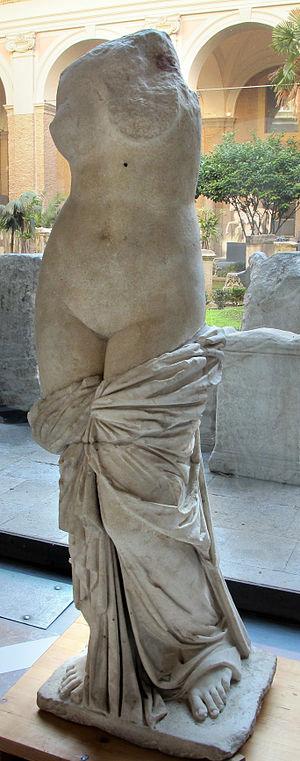
Sinuessa est une colonie romaine d'Italie, fondée dans l’ancien Latium et située sur la mer Tyrrhénienne, à environ 10 km au nord de l’embouchure du Volturno. Elle est la dernière ville sur la partie de la Via Appia qui longe la côte. Les ruines de Sinuessa se trouvent dans l’actuelle municipalité de Mondragone, en Campanie.
La Vénus de Sinuessa, ou Aphrodite de Sinuessa est une sculpture en marbre de l'époque hellénistique attribuée au sculpteur grec Praxitèle, datant du IVᵉ siècle av. J.-C. Elle fut découverte en 1911 dans la zone archéologique de la ville antique de Sinuessa près de l'actuelle Mondragone.